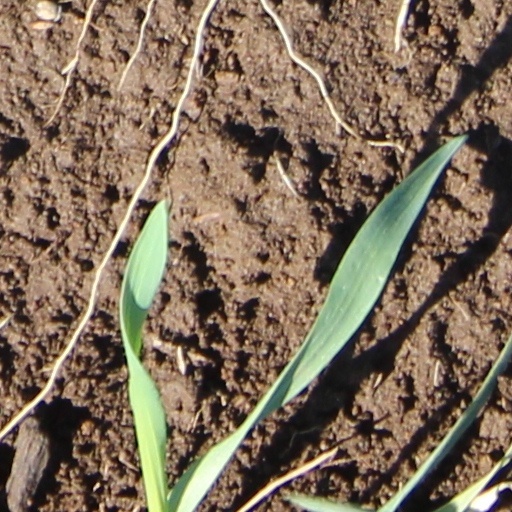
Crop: wheat